Nativity of Mary

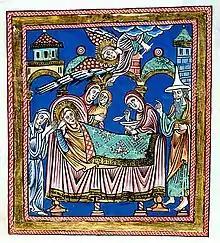
12-century German "Nativity of Mary" with her father, Joachim, wearing a Jewish hat

The earliest document commemorating Marymas comes from a hymn written in the sixth century. The feast may have originated somewhere in Syria or Palestine in the beginning of the sixth century, when after the Council of Ephesus, the cult of the Mother of God was greatly intensified, especially in Syria. This supposition is supported by the presence of hymns for the feast in the Georgian Chantbook of Jerusalem which was compiled in the mid-6th century; the hymnographic content pre-dates this "terminus ante quem".